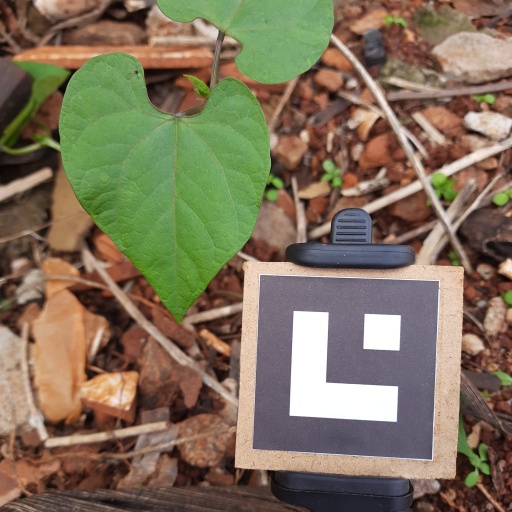
Observations: flat surface, no eating holes, under shade